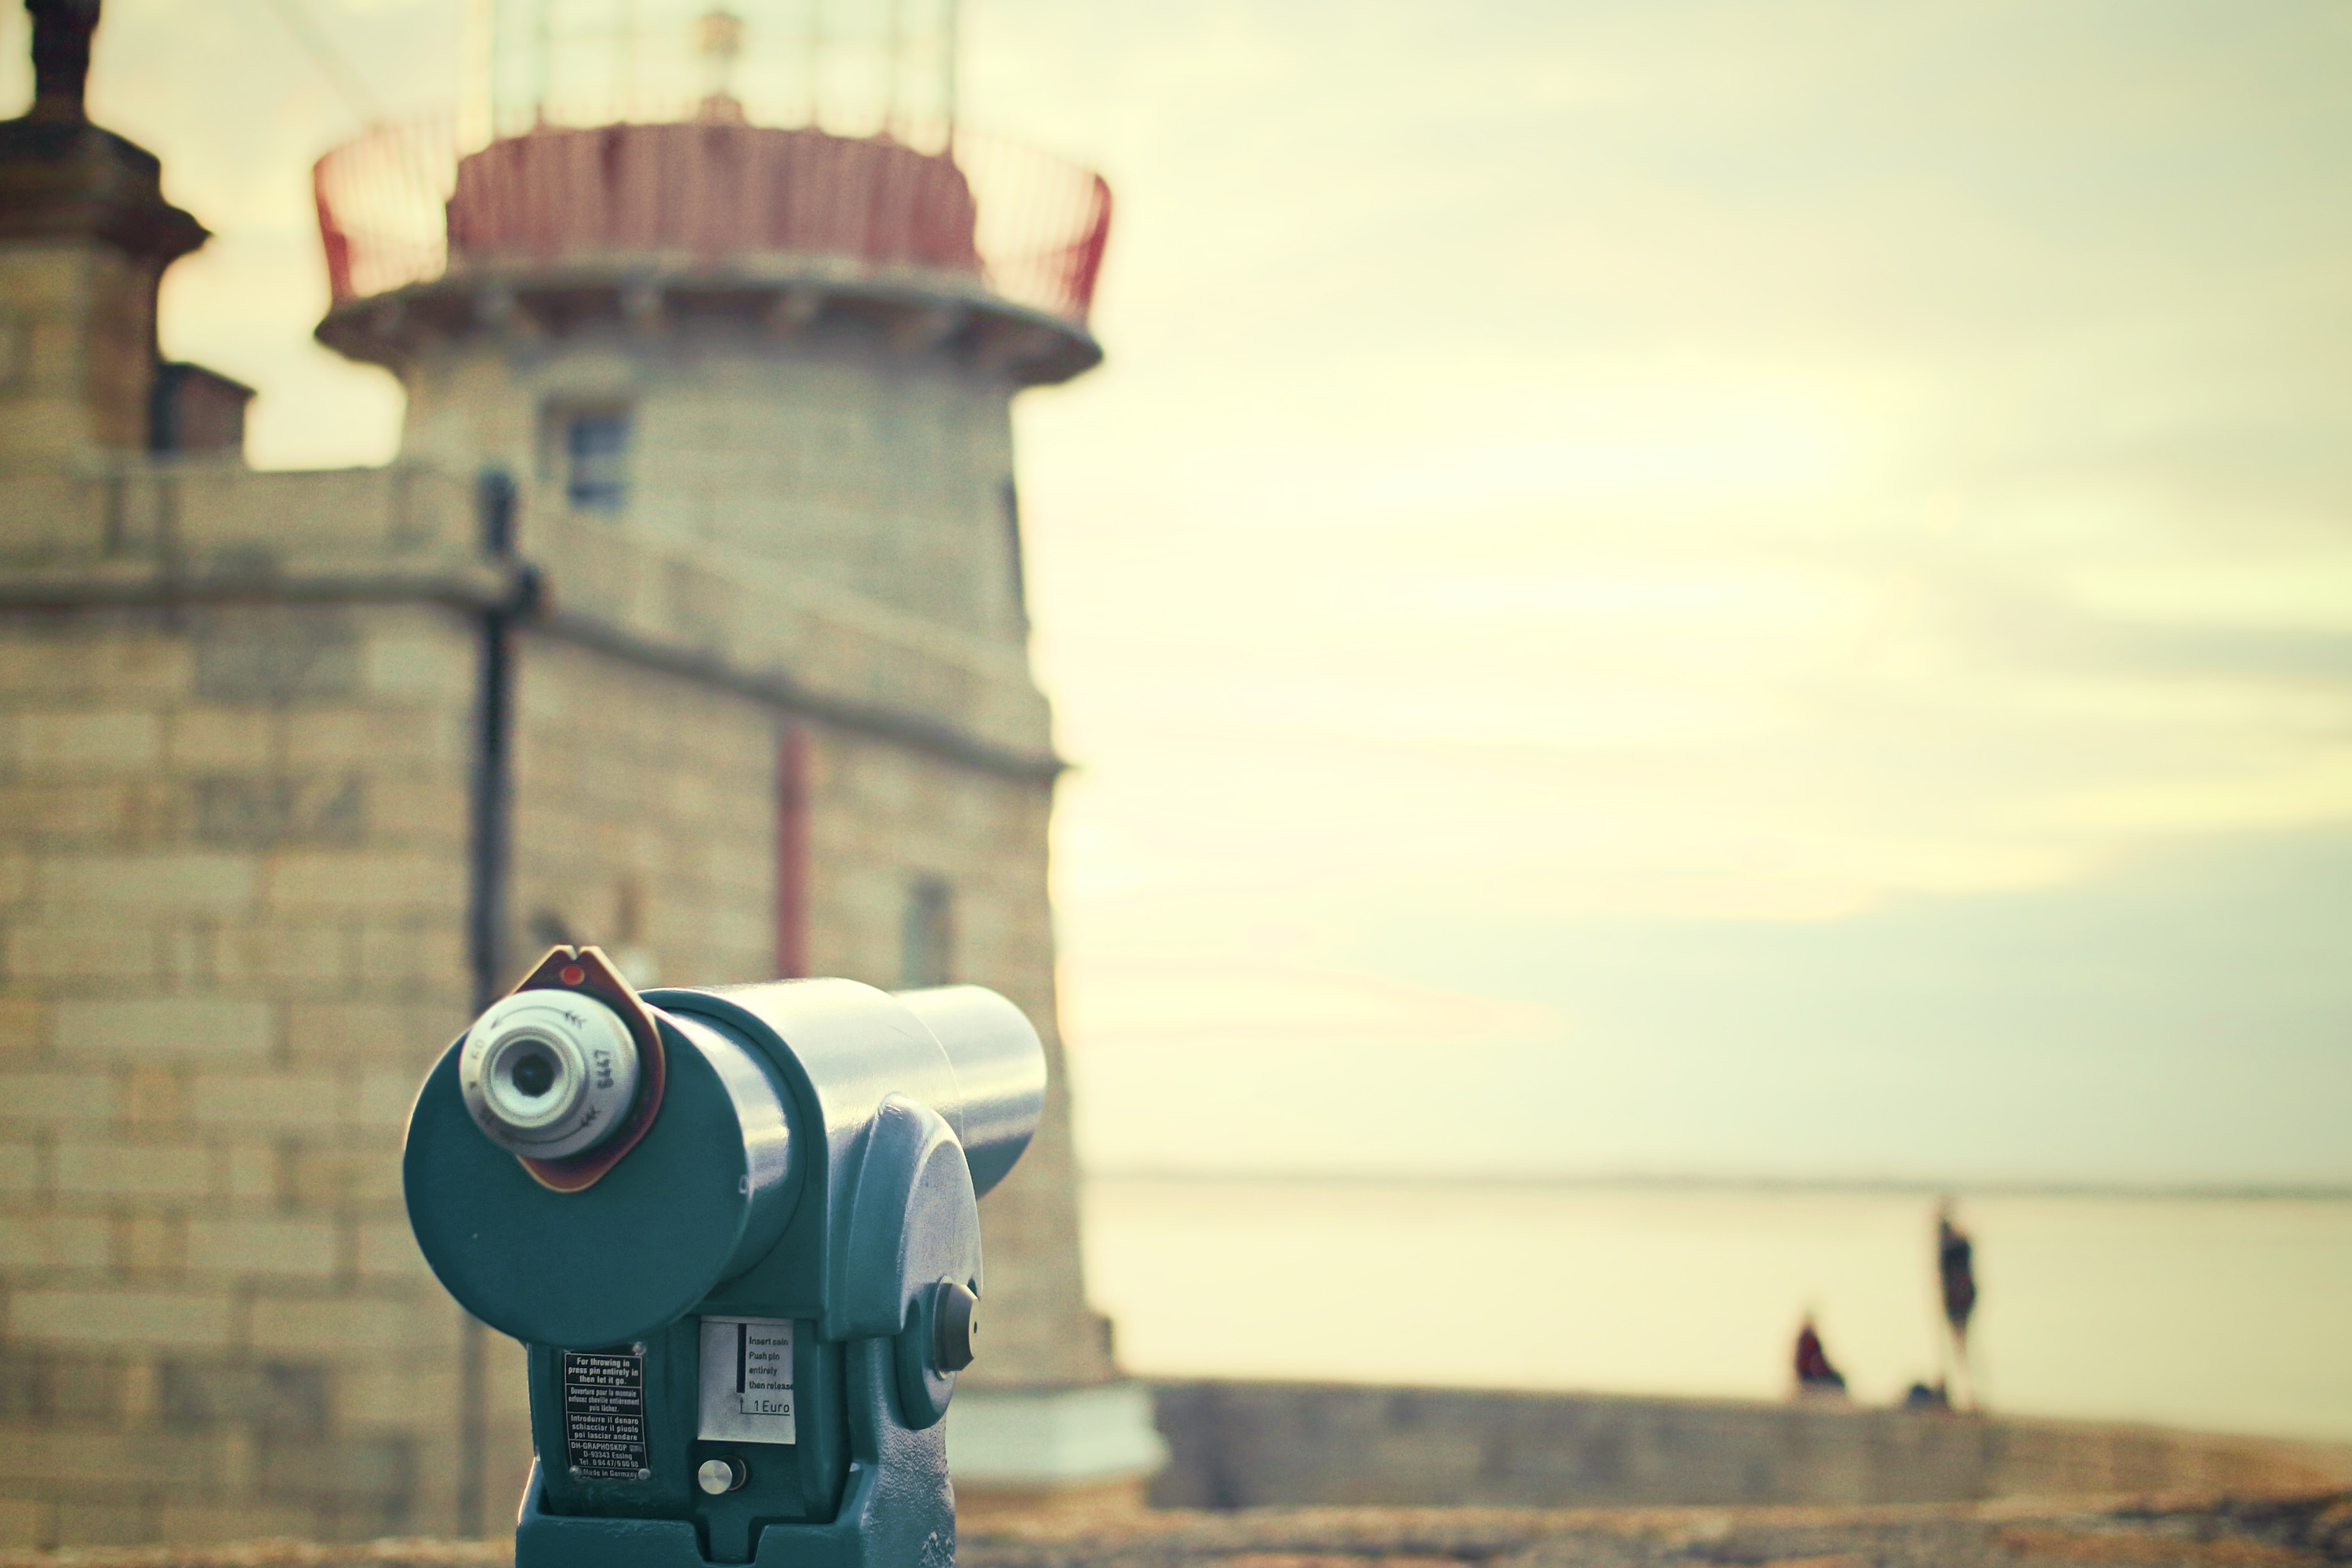
watch, water, light, morning, view, telescope, lens, color, castle, blue, photograph, zoom, image, watching, vacations, binoculars, observe, spyglass, tower viewer